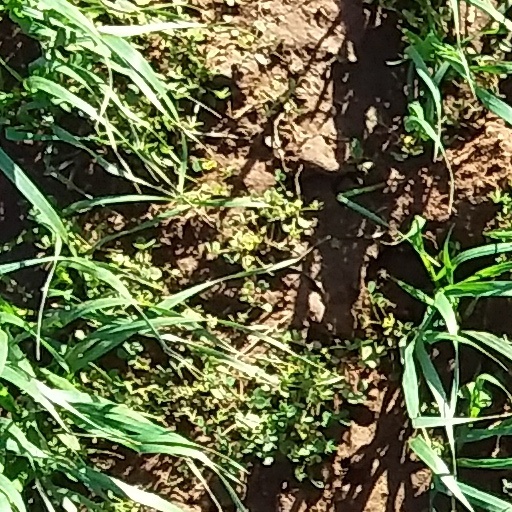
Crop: wheat